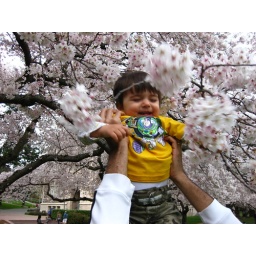
boy in the tree